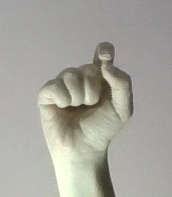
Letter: fa